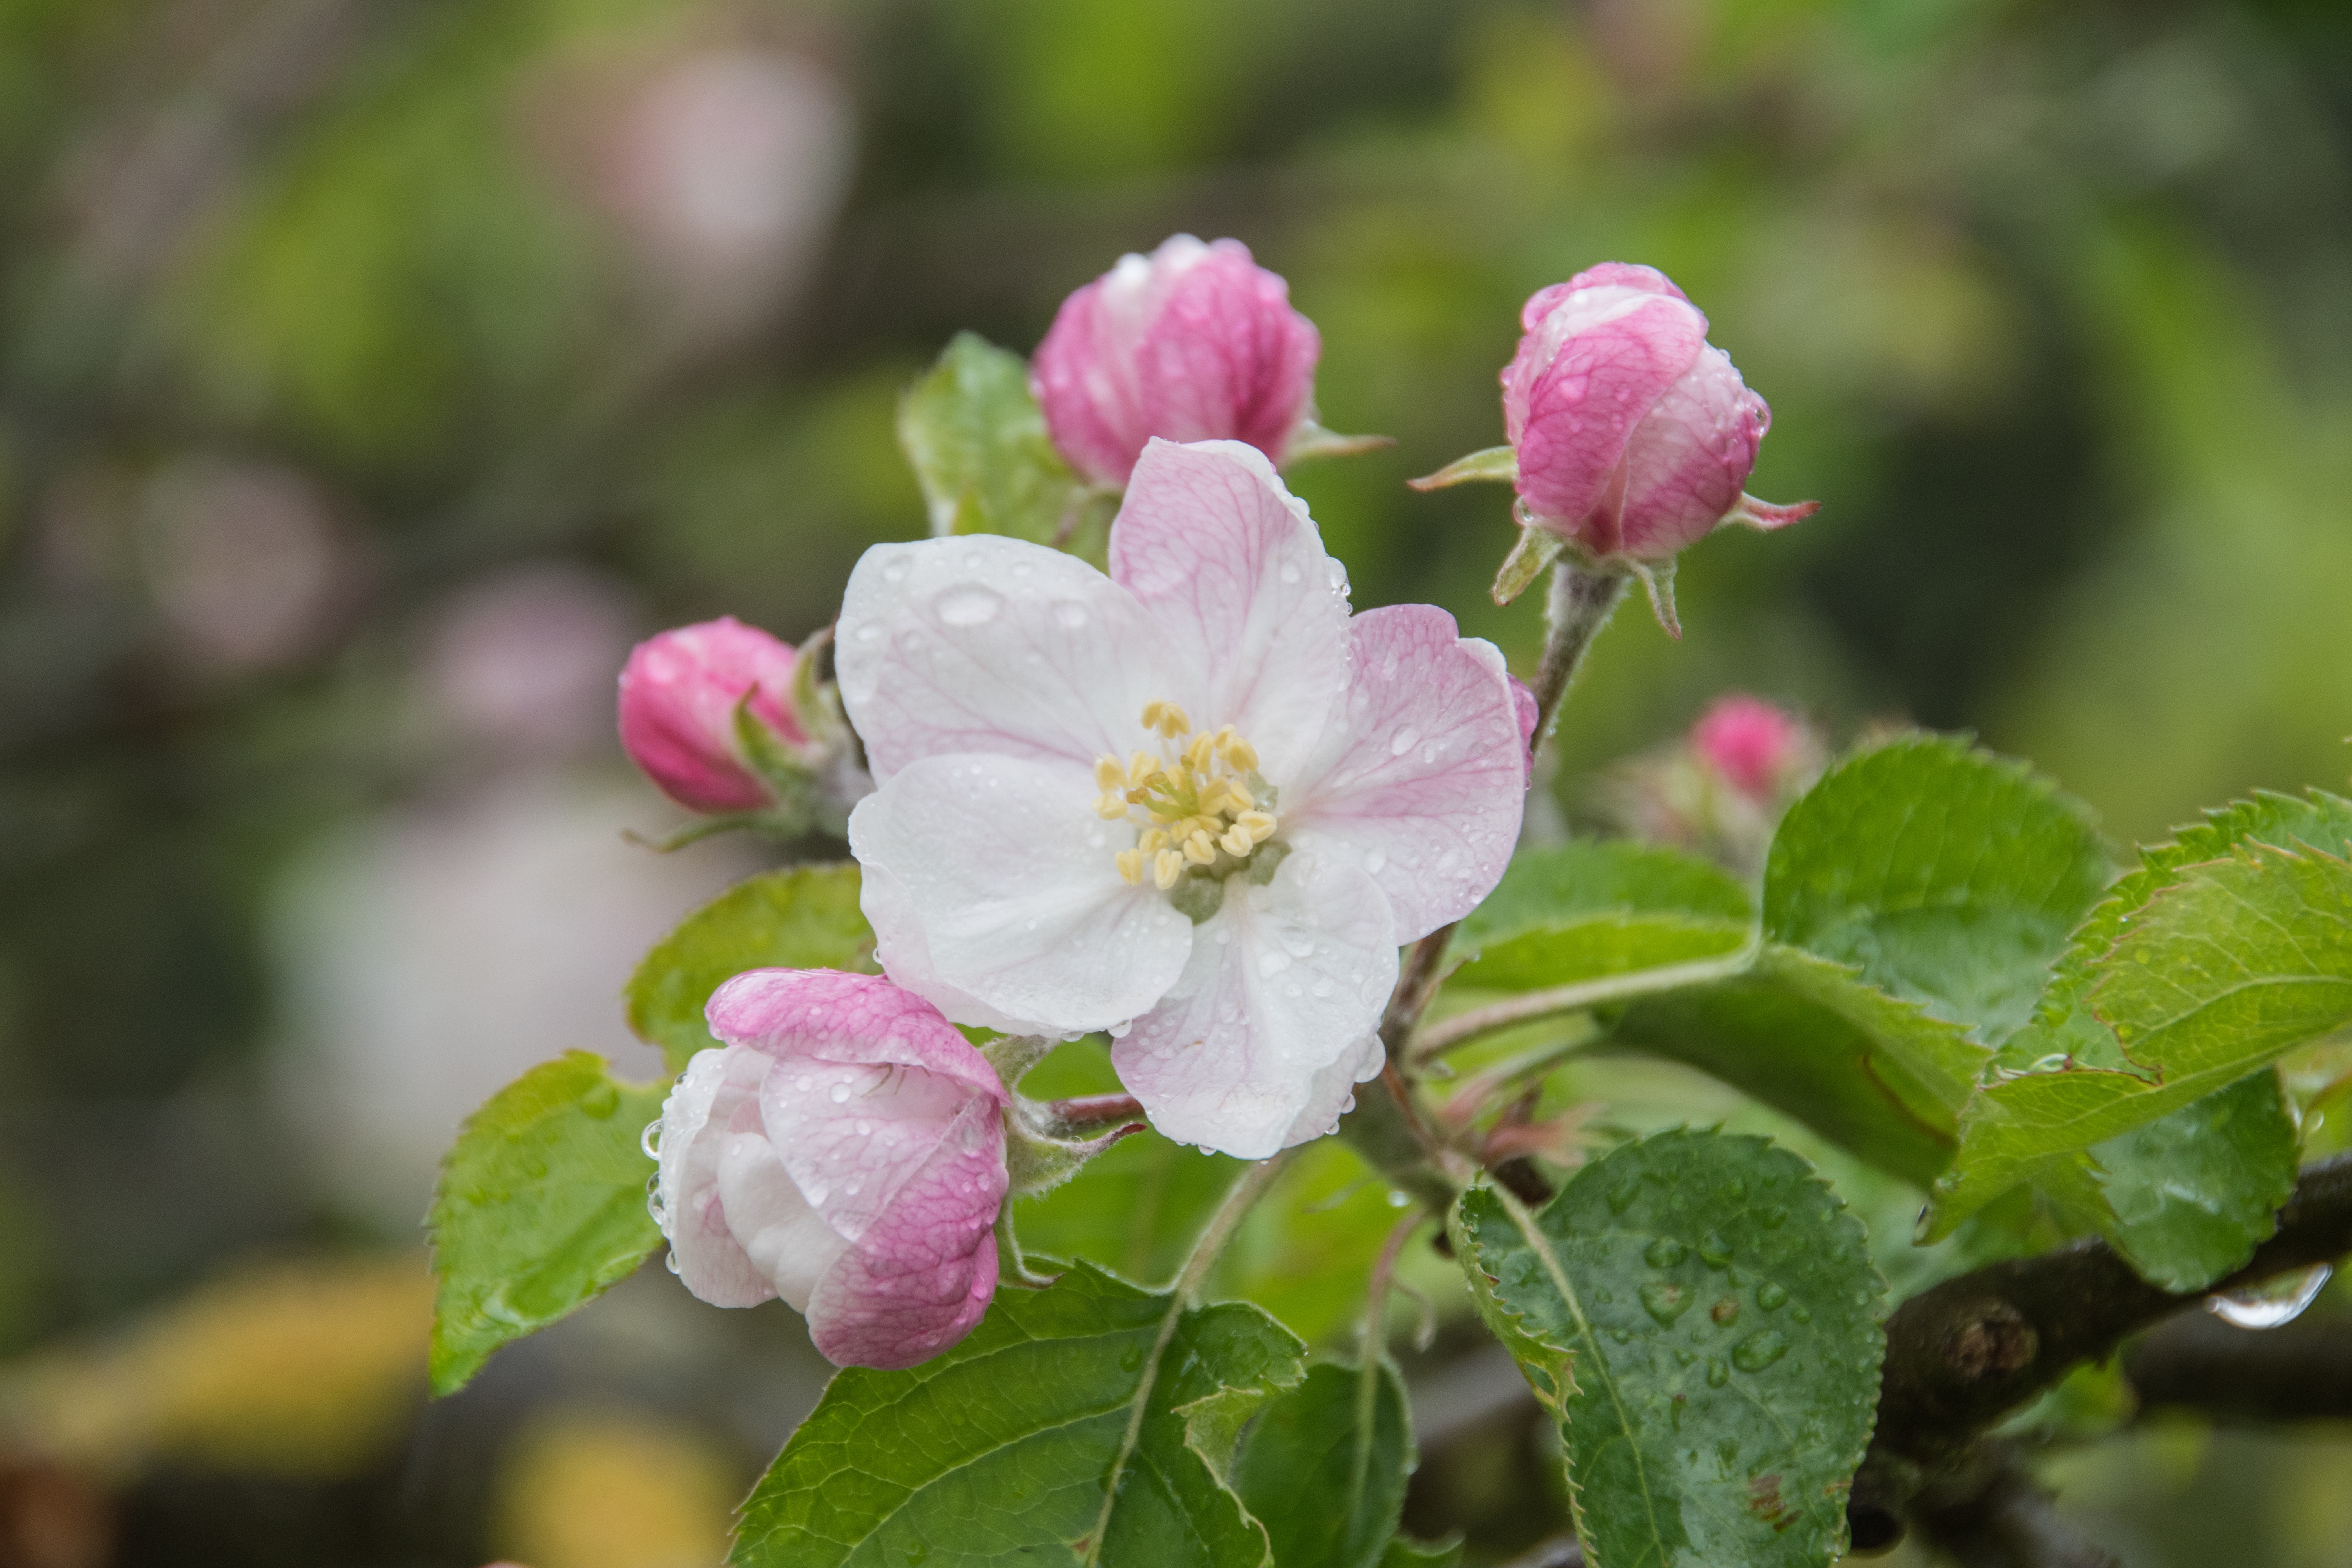
nature, branch, blossom, plant, flower, petal, bloom, rose, food, produce, botany, pink, close, flora, shrub, fruit tree, apple tree, macro photography, blossomed, apple blossom, flowering plant, rose family, apple tree blossom, land plant, rosa rubiginosa